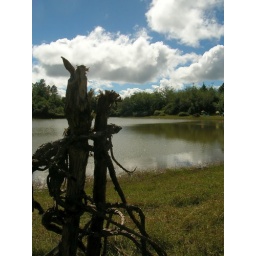
gnarled post near the water line provide an interesting foreground for the dramatic clouds above and reflecting waters of the lake